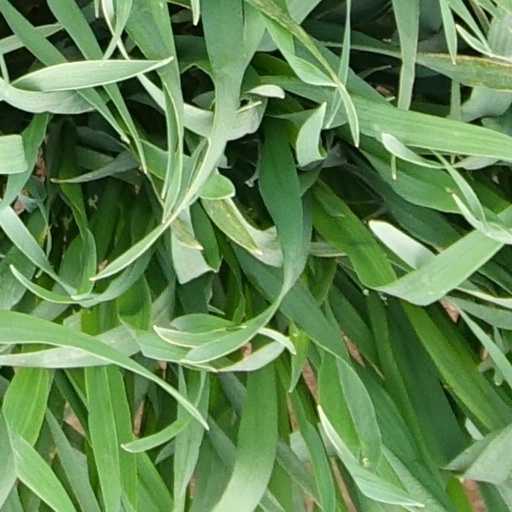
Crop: wheat